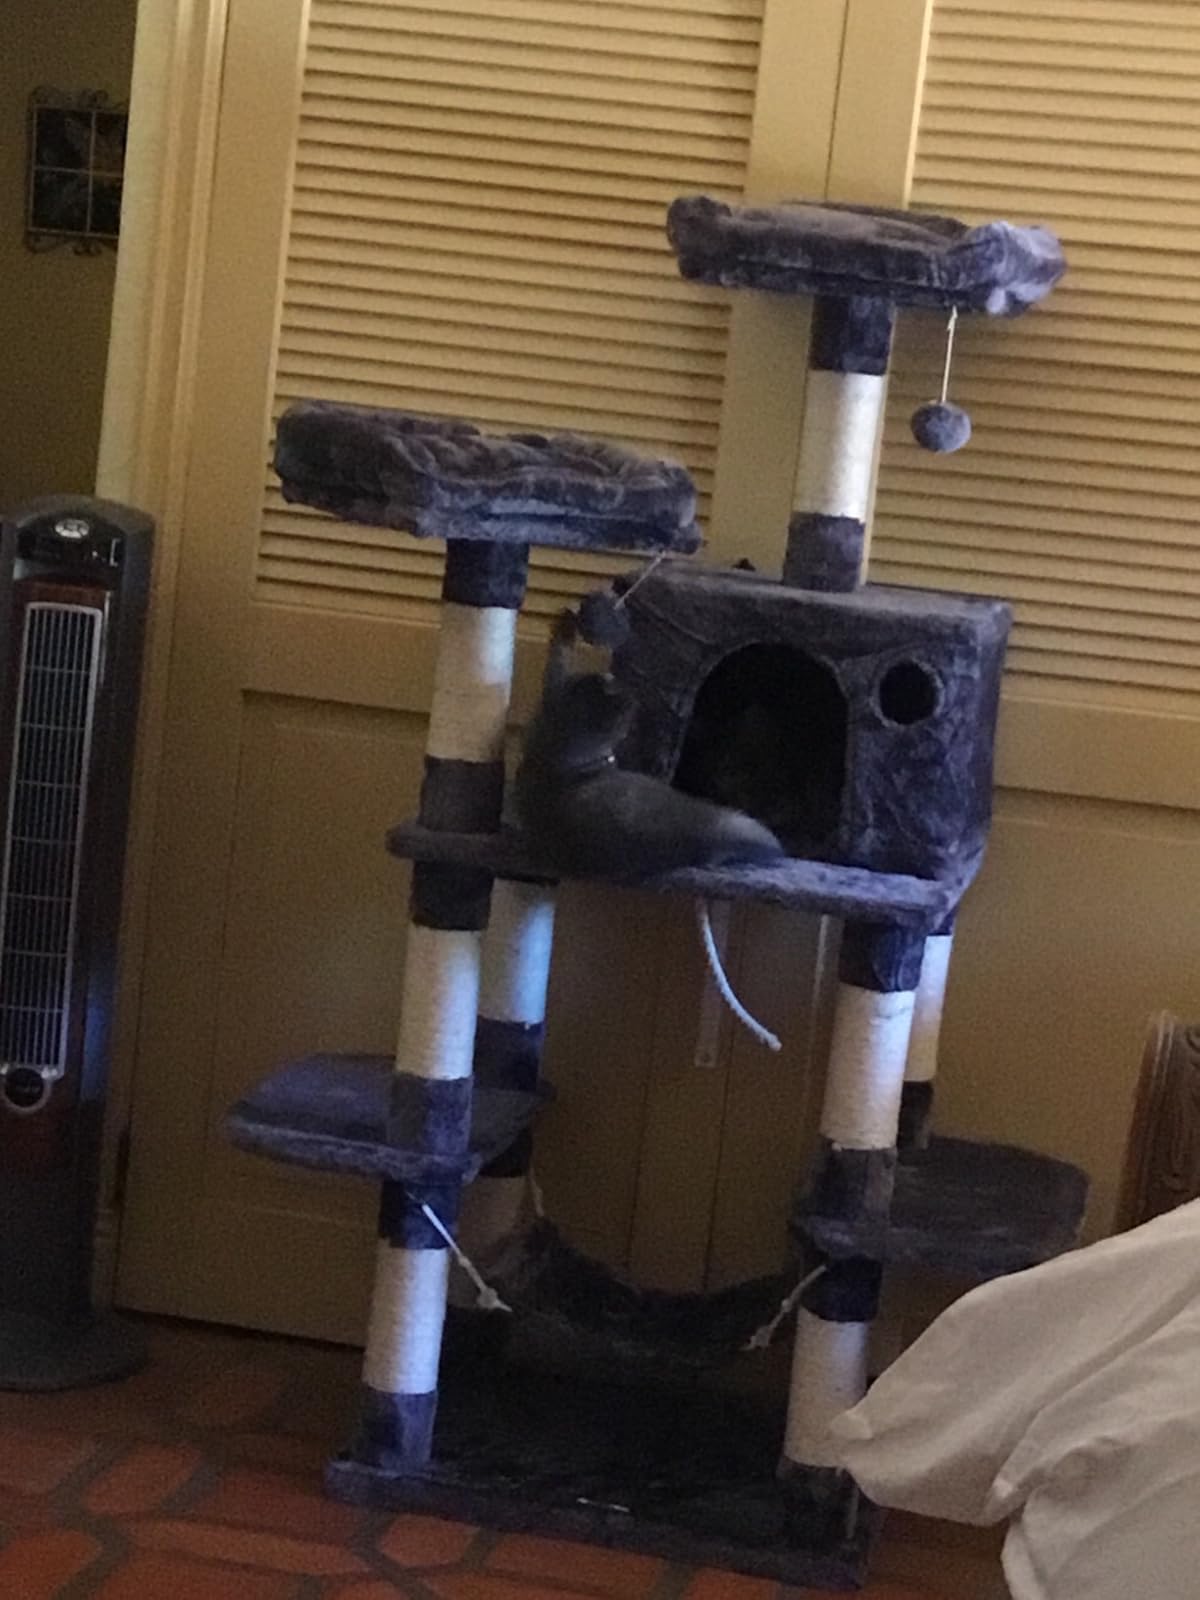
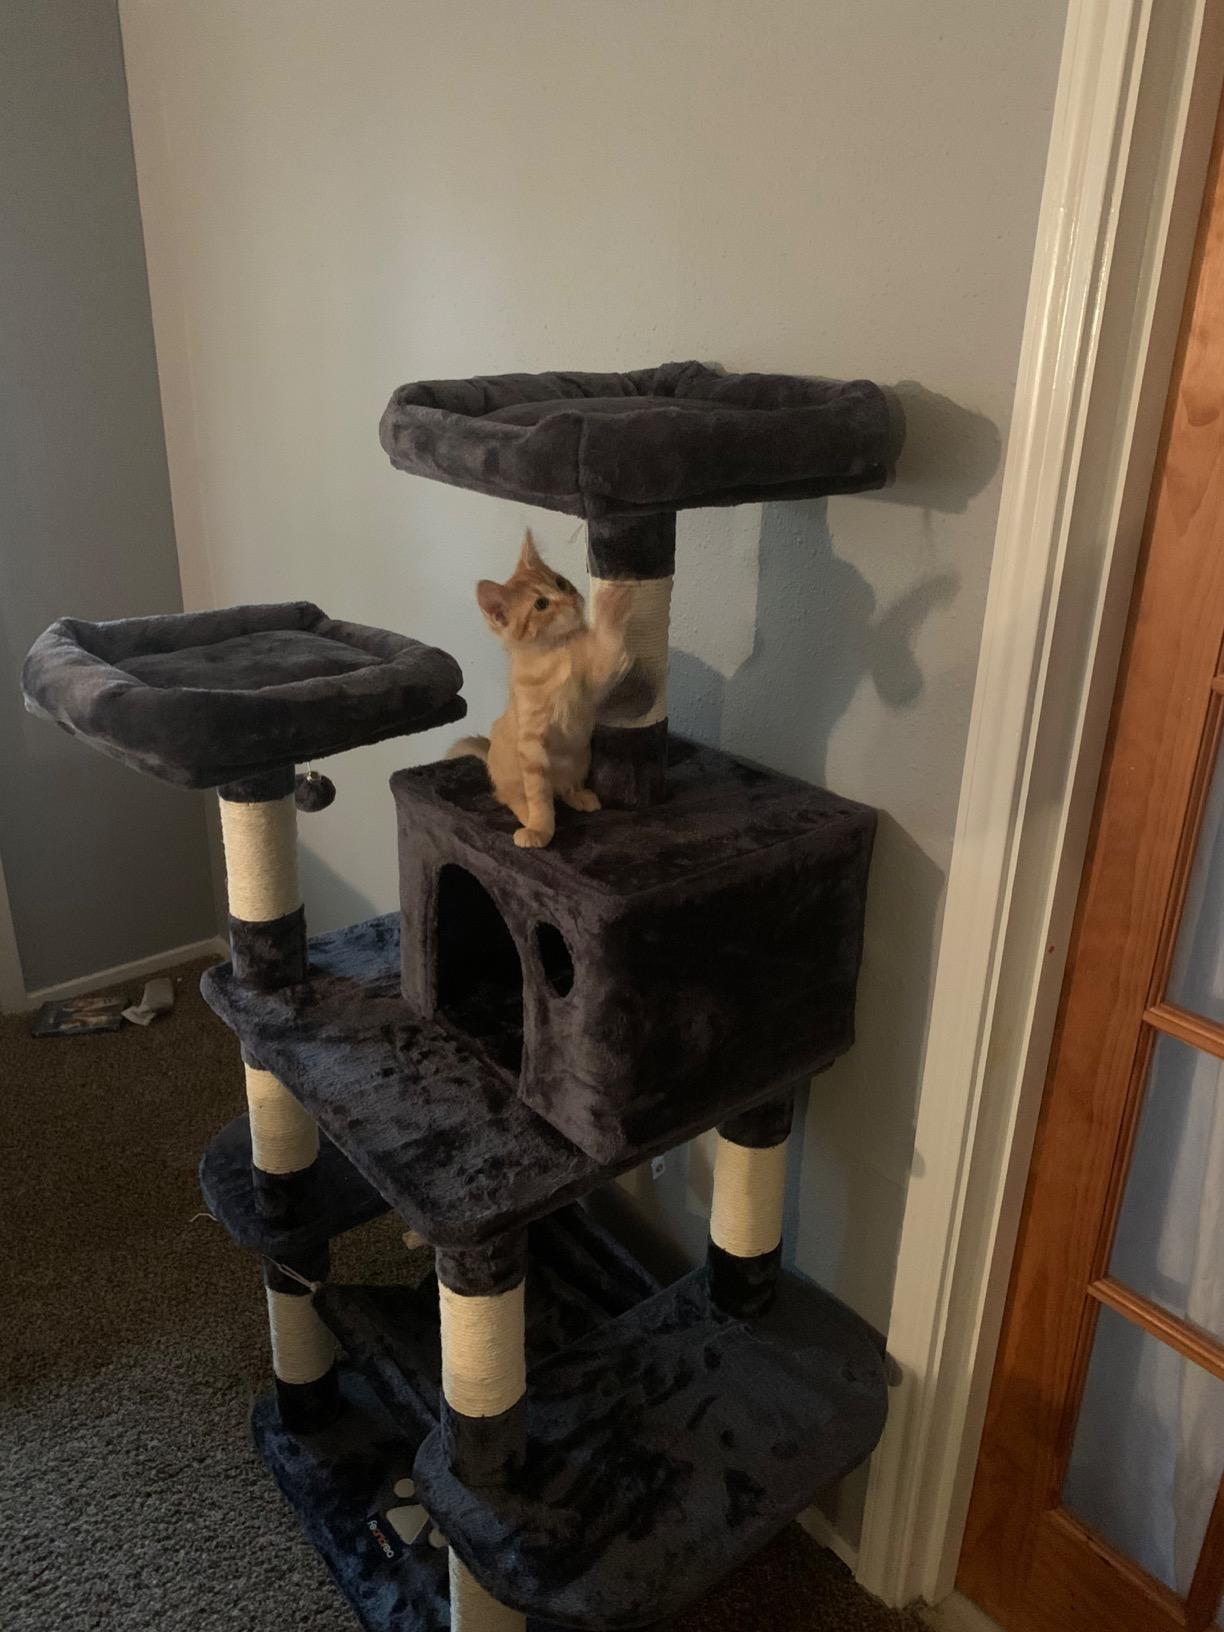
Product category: items_cat tree
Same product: yes